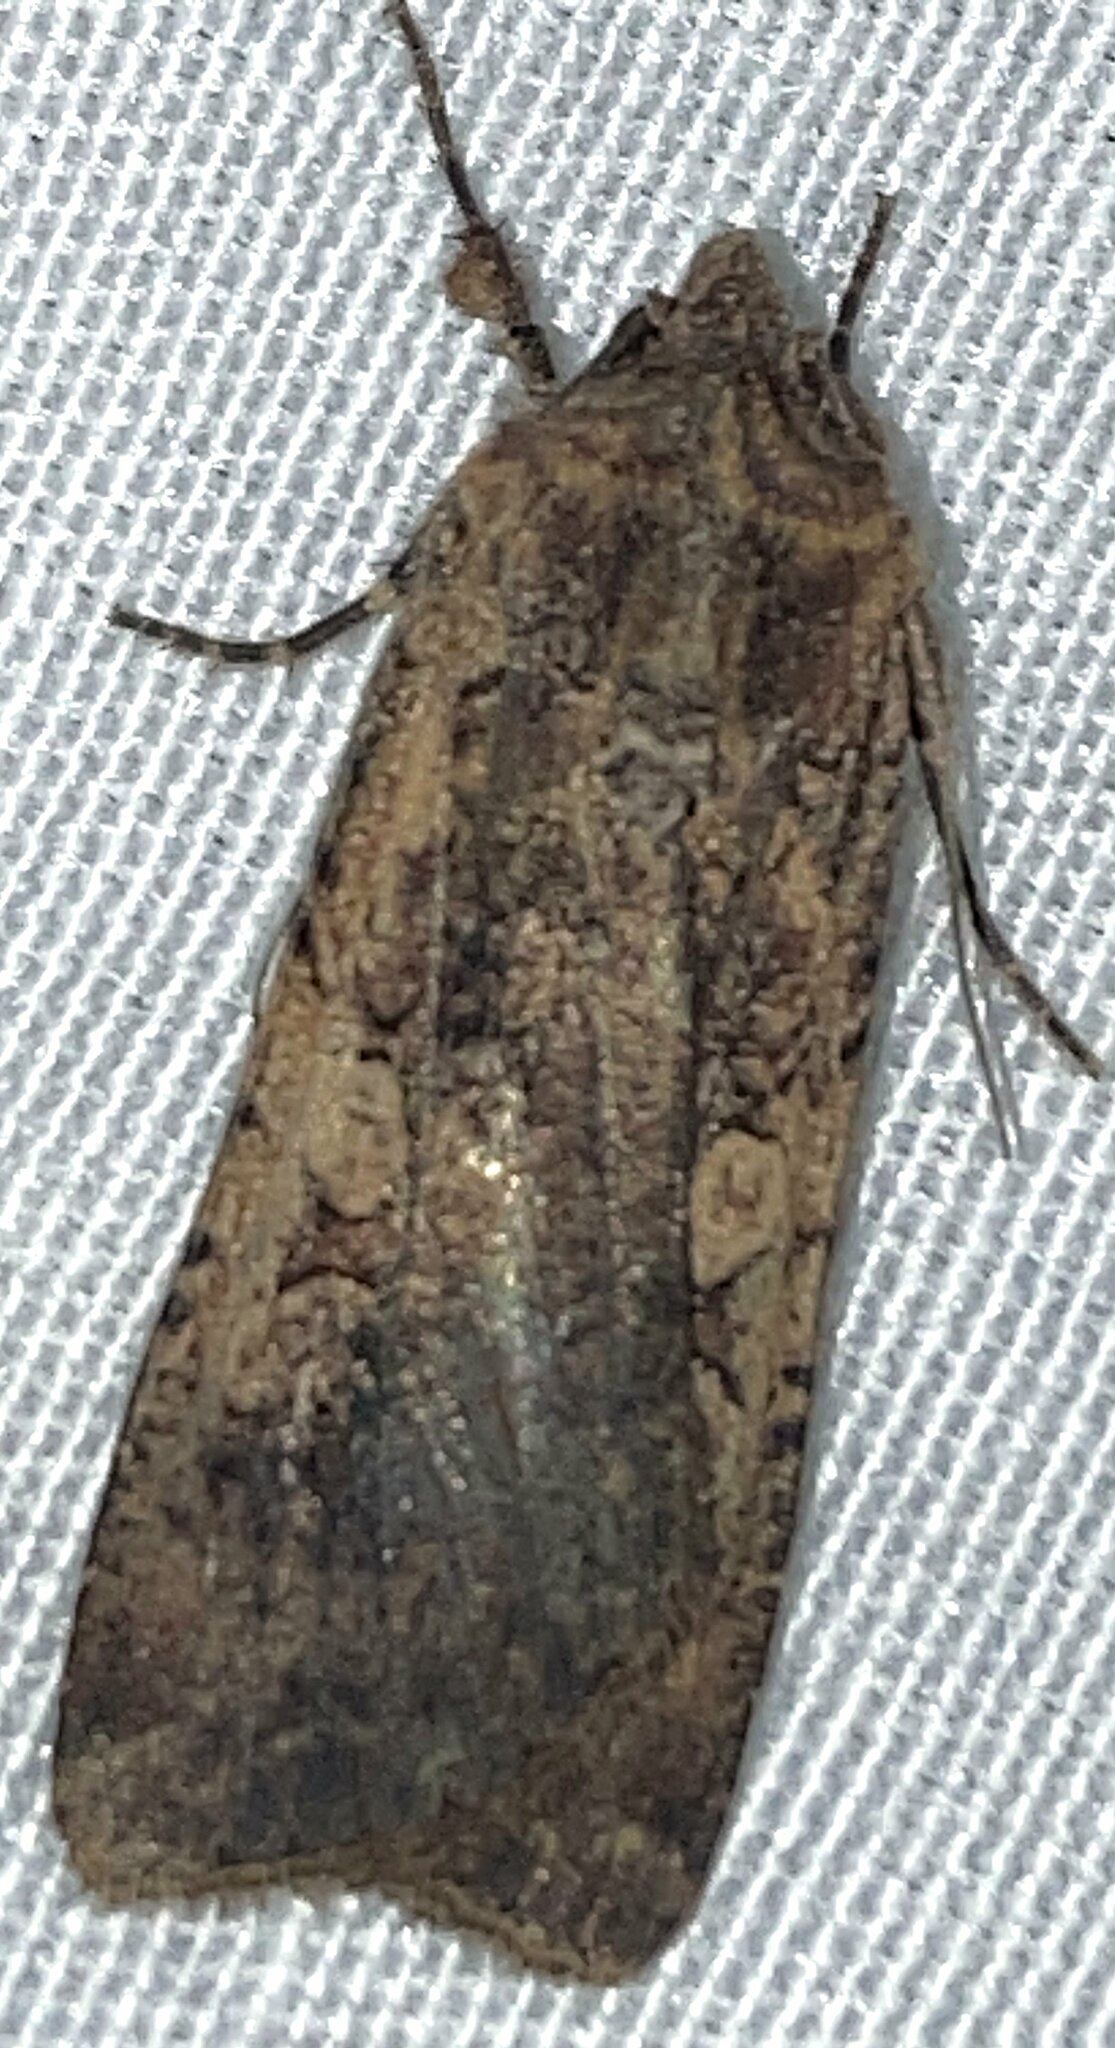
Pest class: cutworms